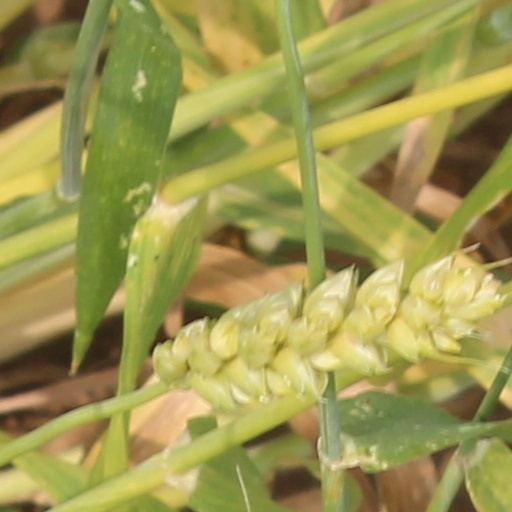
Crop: wheat